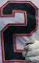
Number: 2